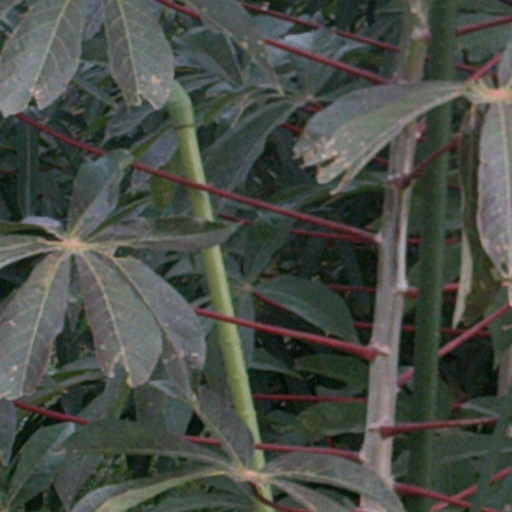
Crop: cassava